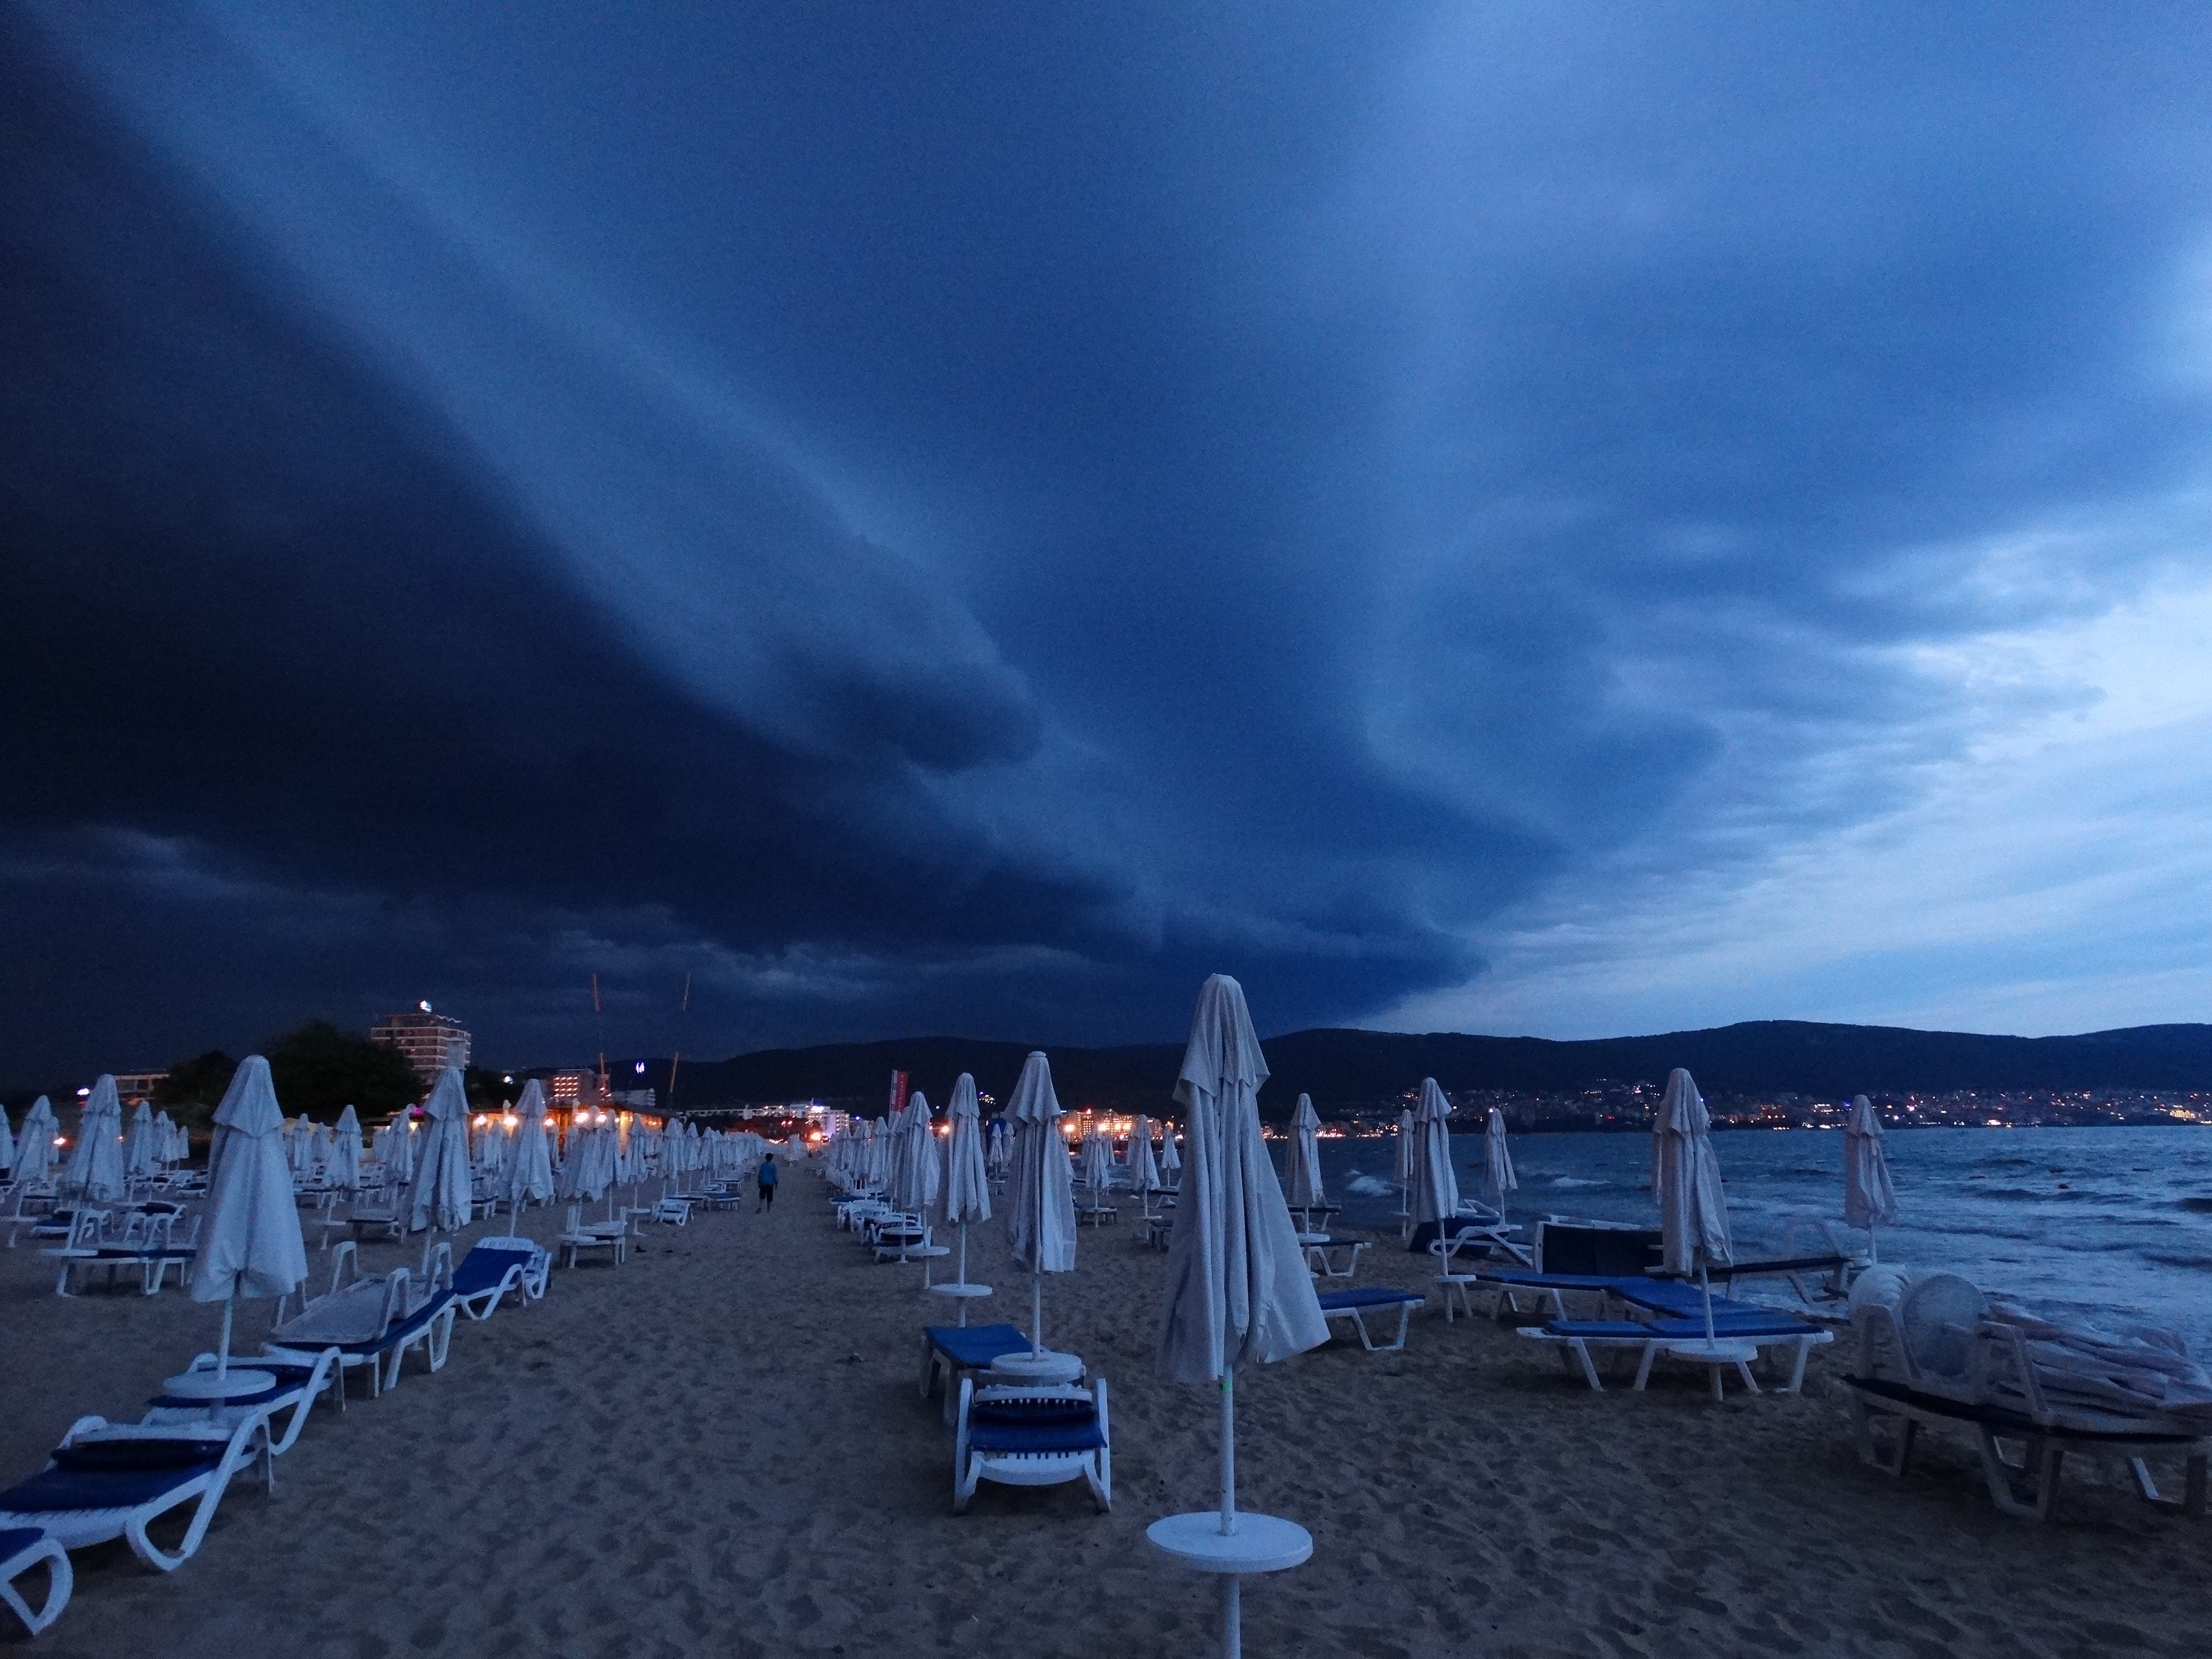
sea, ocean, horizon, cloud, sky, dusk, evening, storm, great, atmosphere of earth